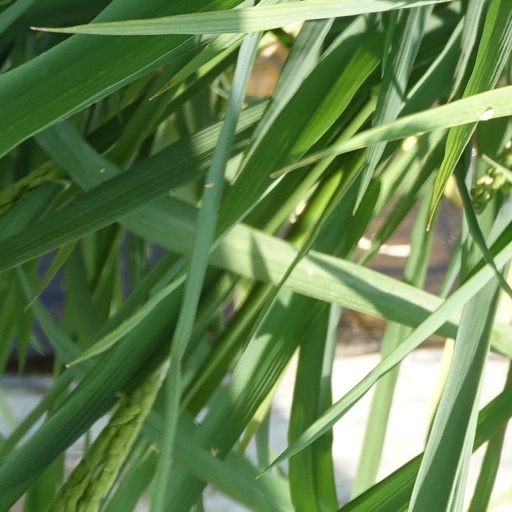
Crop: rice